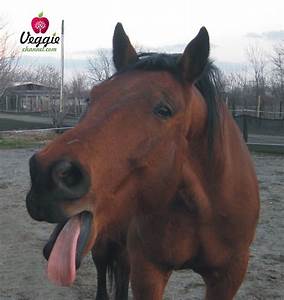
Label: cavallo